Friedrich Nietzsche

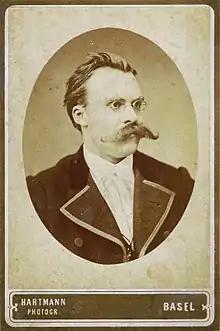
Nietzsche, c. 1872

In 1869, with Ritschl's support, Nietzsche received an offer to become a professor of classical philology at the University of Basel in Switzerland. He was only 24 years old and had neither completed his doctorate nor received a teaching certificate (""habilitation""). He was awarded an honorary doctorate by Leipzig University in March 1869, again with Ritschl's support.